Ventanas

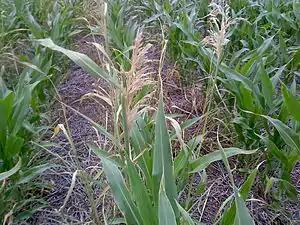
Corn crop

Has an area of 6 thousand square meters, green areas, children's games and family recreation. It also has paths, roundabouts, pools, waterfalls, colored lighting and metal seats.